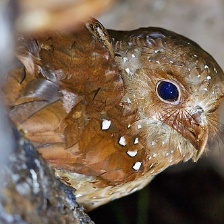
Species: OILBIRD
Scientific name: STEATORNIS CARIPENSIS